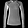
Label: Pullover